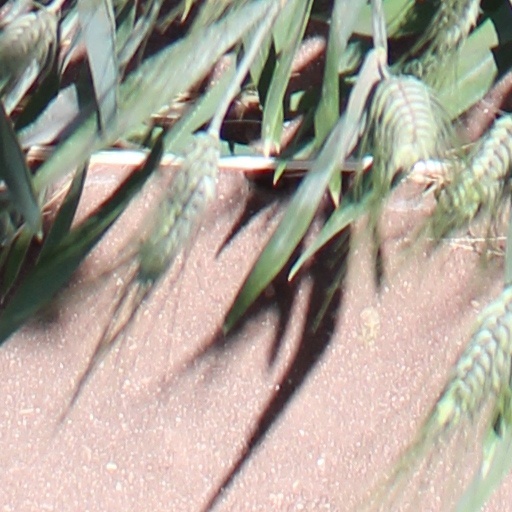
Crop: wheat